Dobrada (food)

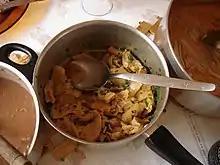
Dobradinha

Dobrada (in Portugal) or dobradinha (in Brazil) is a traditional Portuguese and Brazilian dish made from a cow's flat white stomach lining commonly flavoured with paprika, tomato paste, onion, garlic, clove and red pepper paste. Usually, decorated with green onion and mint. Sliced carrots and butter beans are essential as well. White rice is often served alongside this dish, especially in the city of Porto where it is called tripas à moda do Porto.